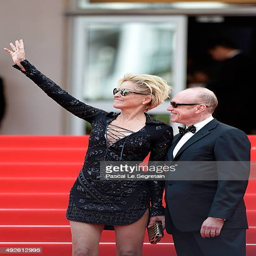
actor and film writer attend premiere during festival